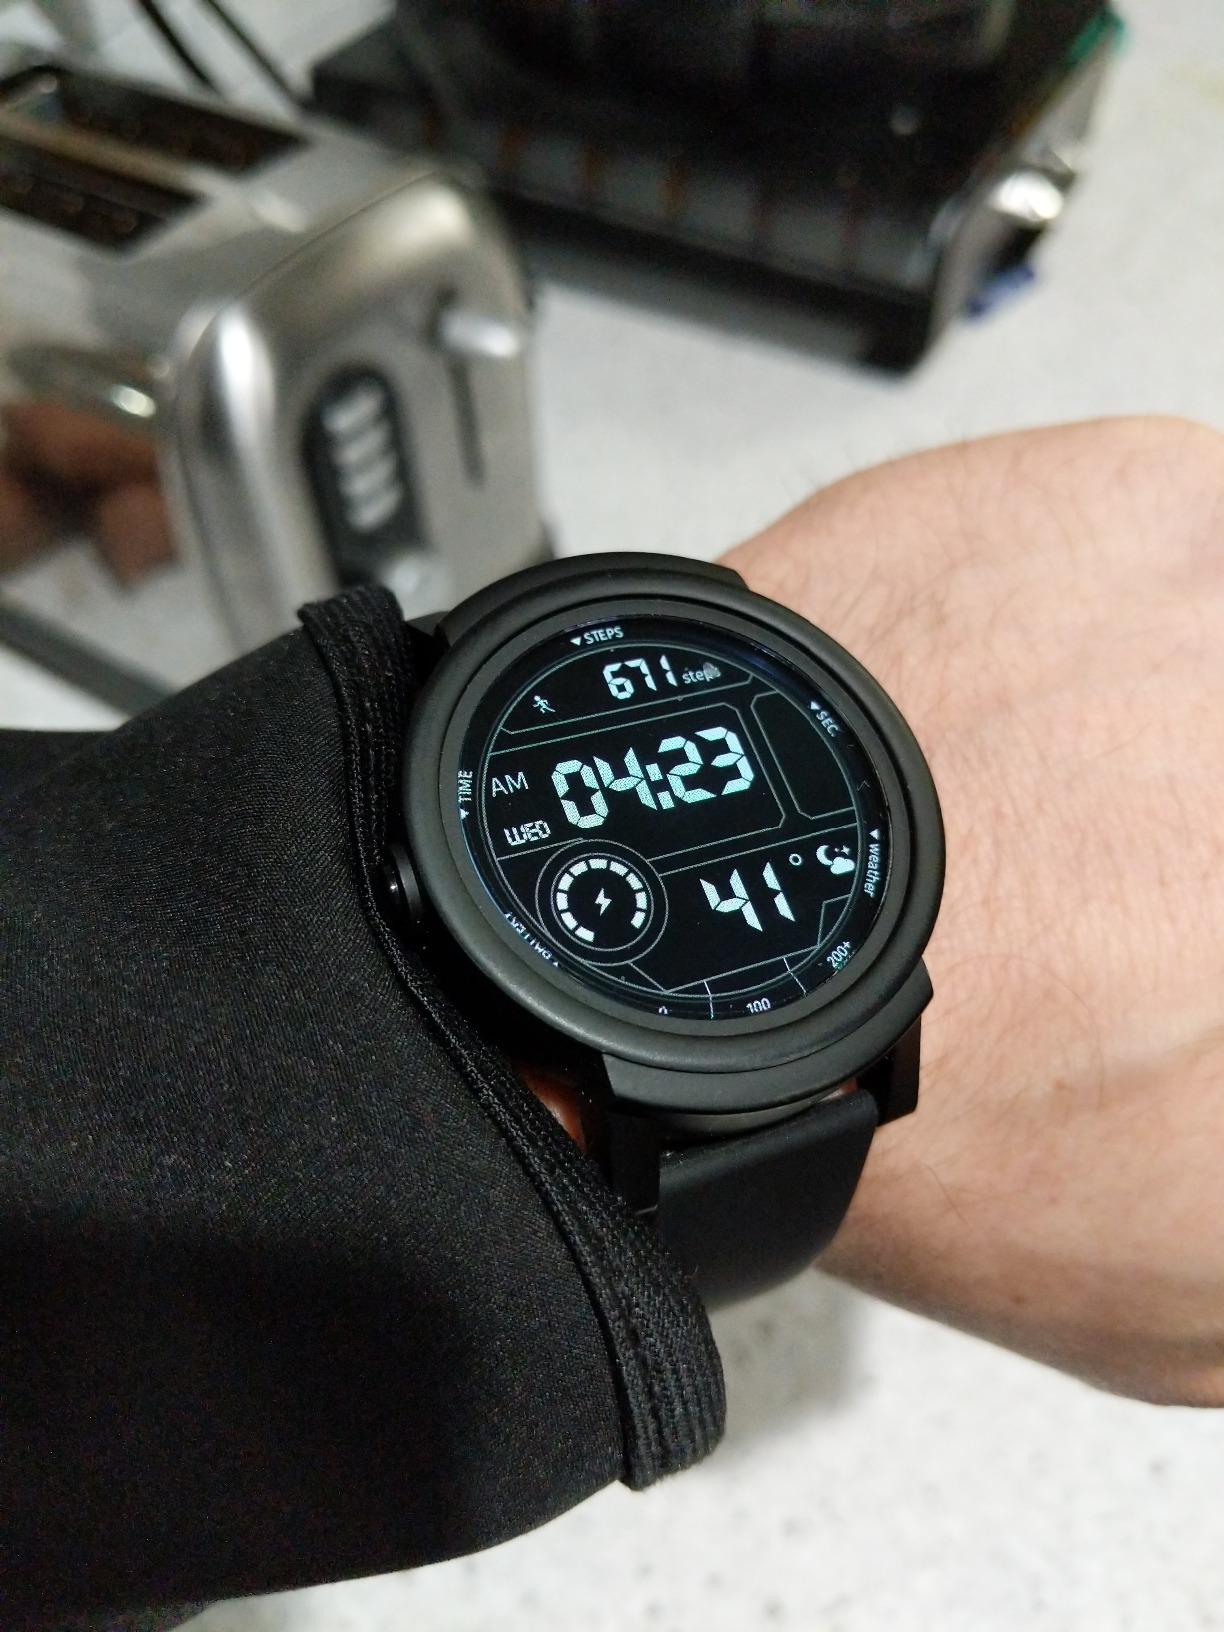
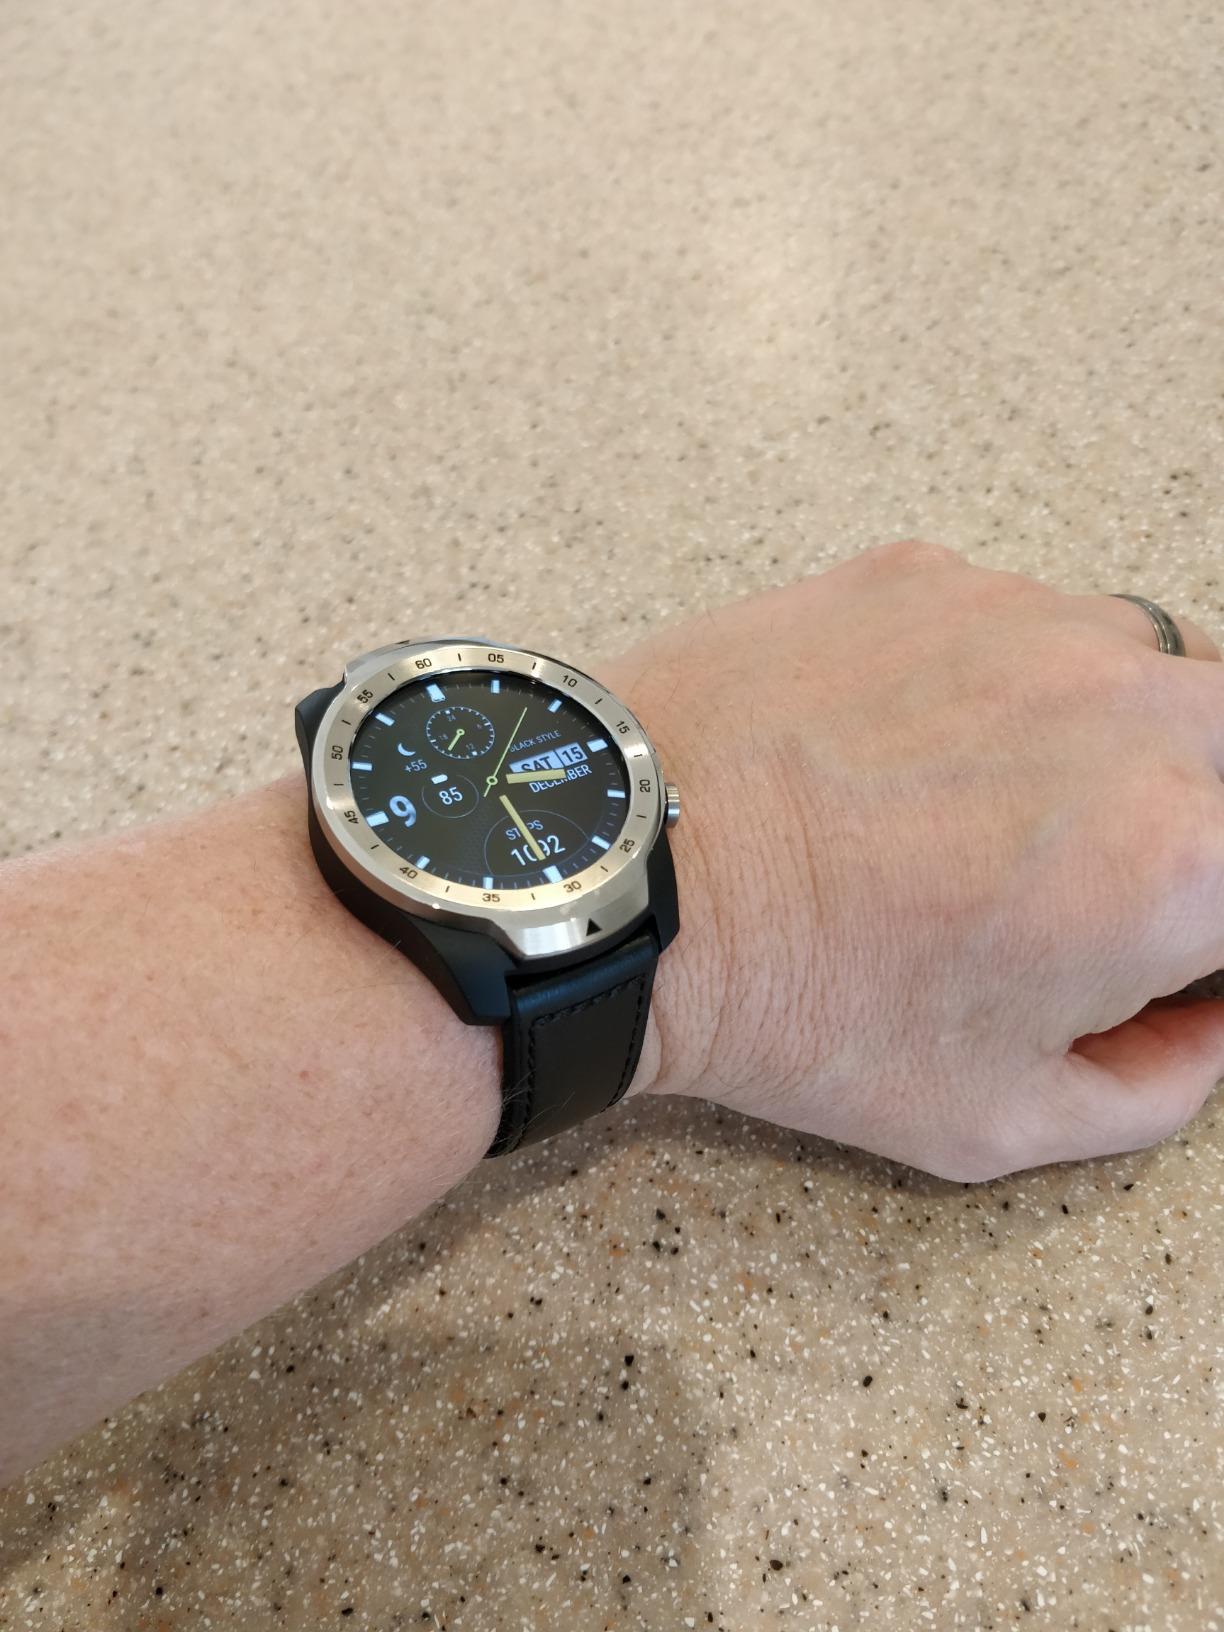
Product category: smartwatch
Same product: no